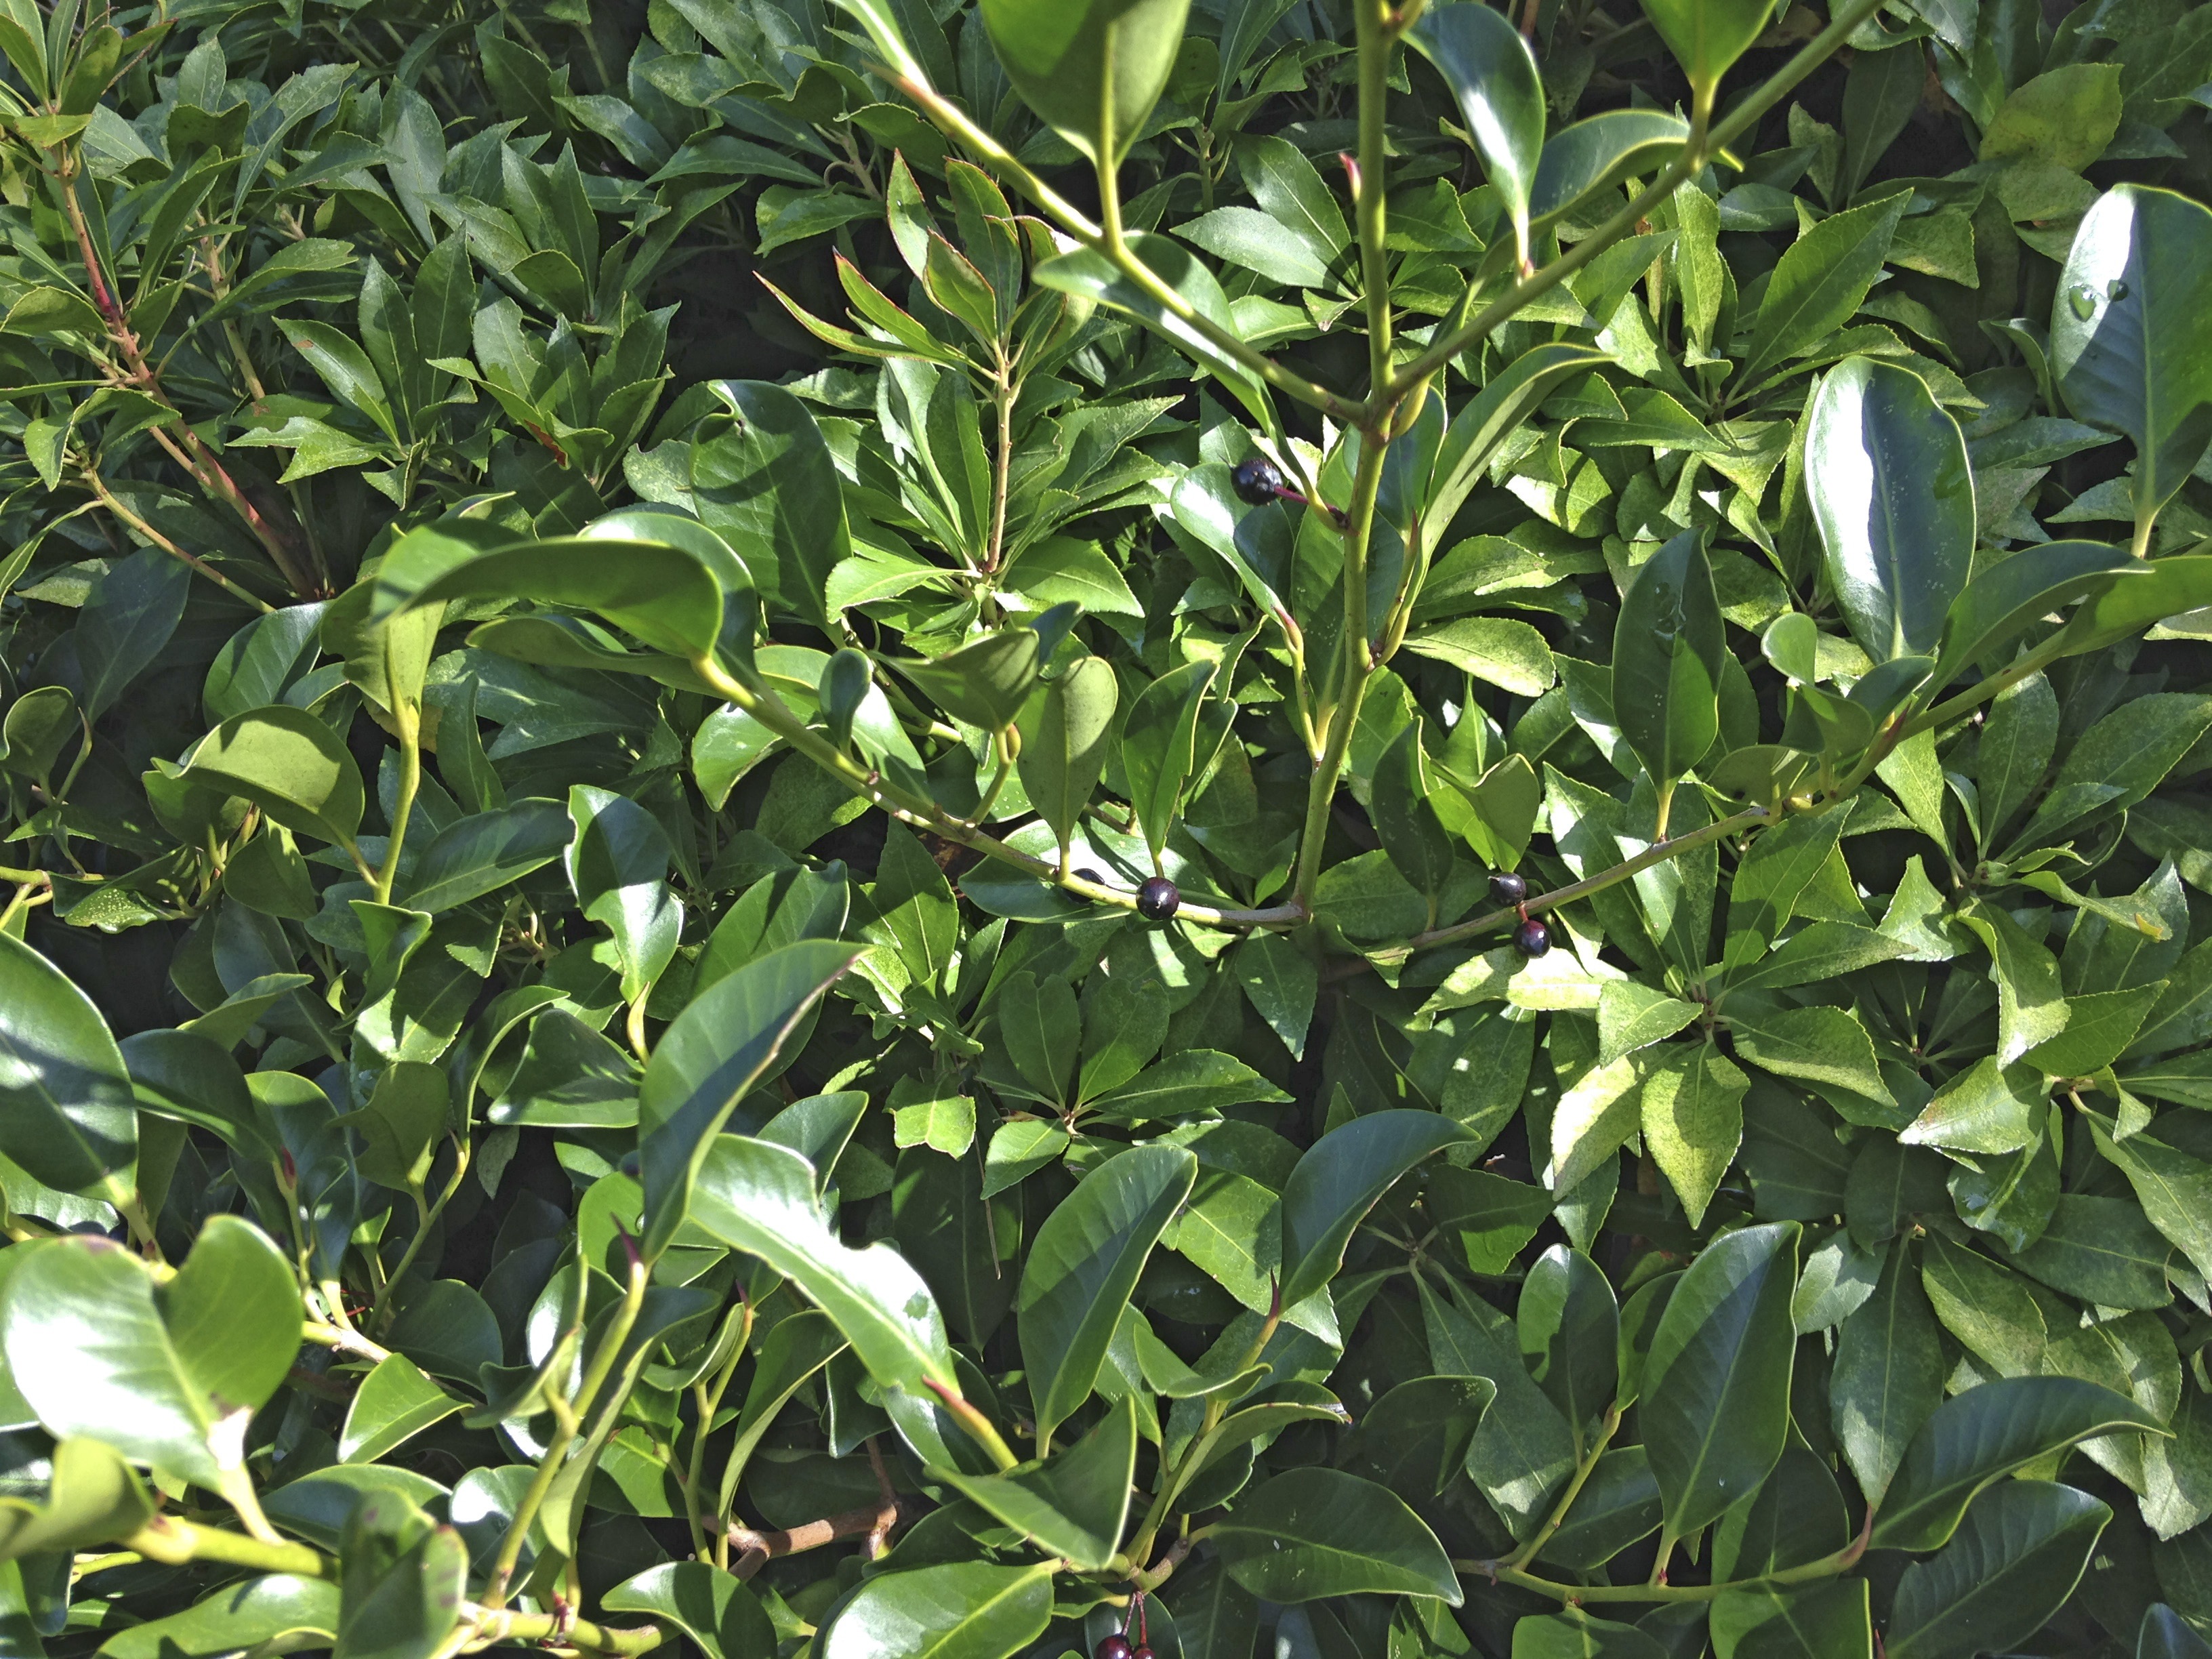
tree, plant, fruit, leaf, flower, food, green, produce, evergreen, shrub, flowering plant, woody plant, land plant, bay laurel, laurales